Heat treating

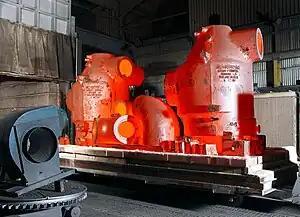

Complex heat treating schedules, or "cycles", are often devised by metallurgists to optimize an alloy's mechanical properties. In the aerospace industry, a superalloy may undergo five or more different heat treating operations to develop the desired properties. This can lead to quality problems depending on the accuracy of the furnace's temperature controls and timer. These operations can usually be divided into several basic techniques.